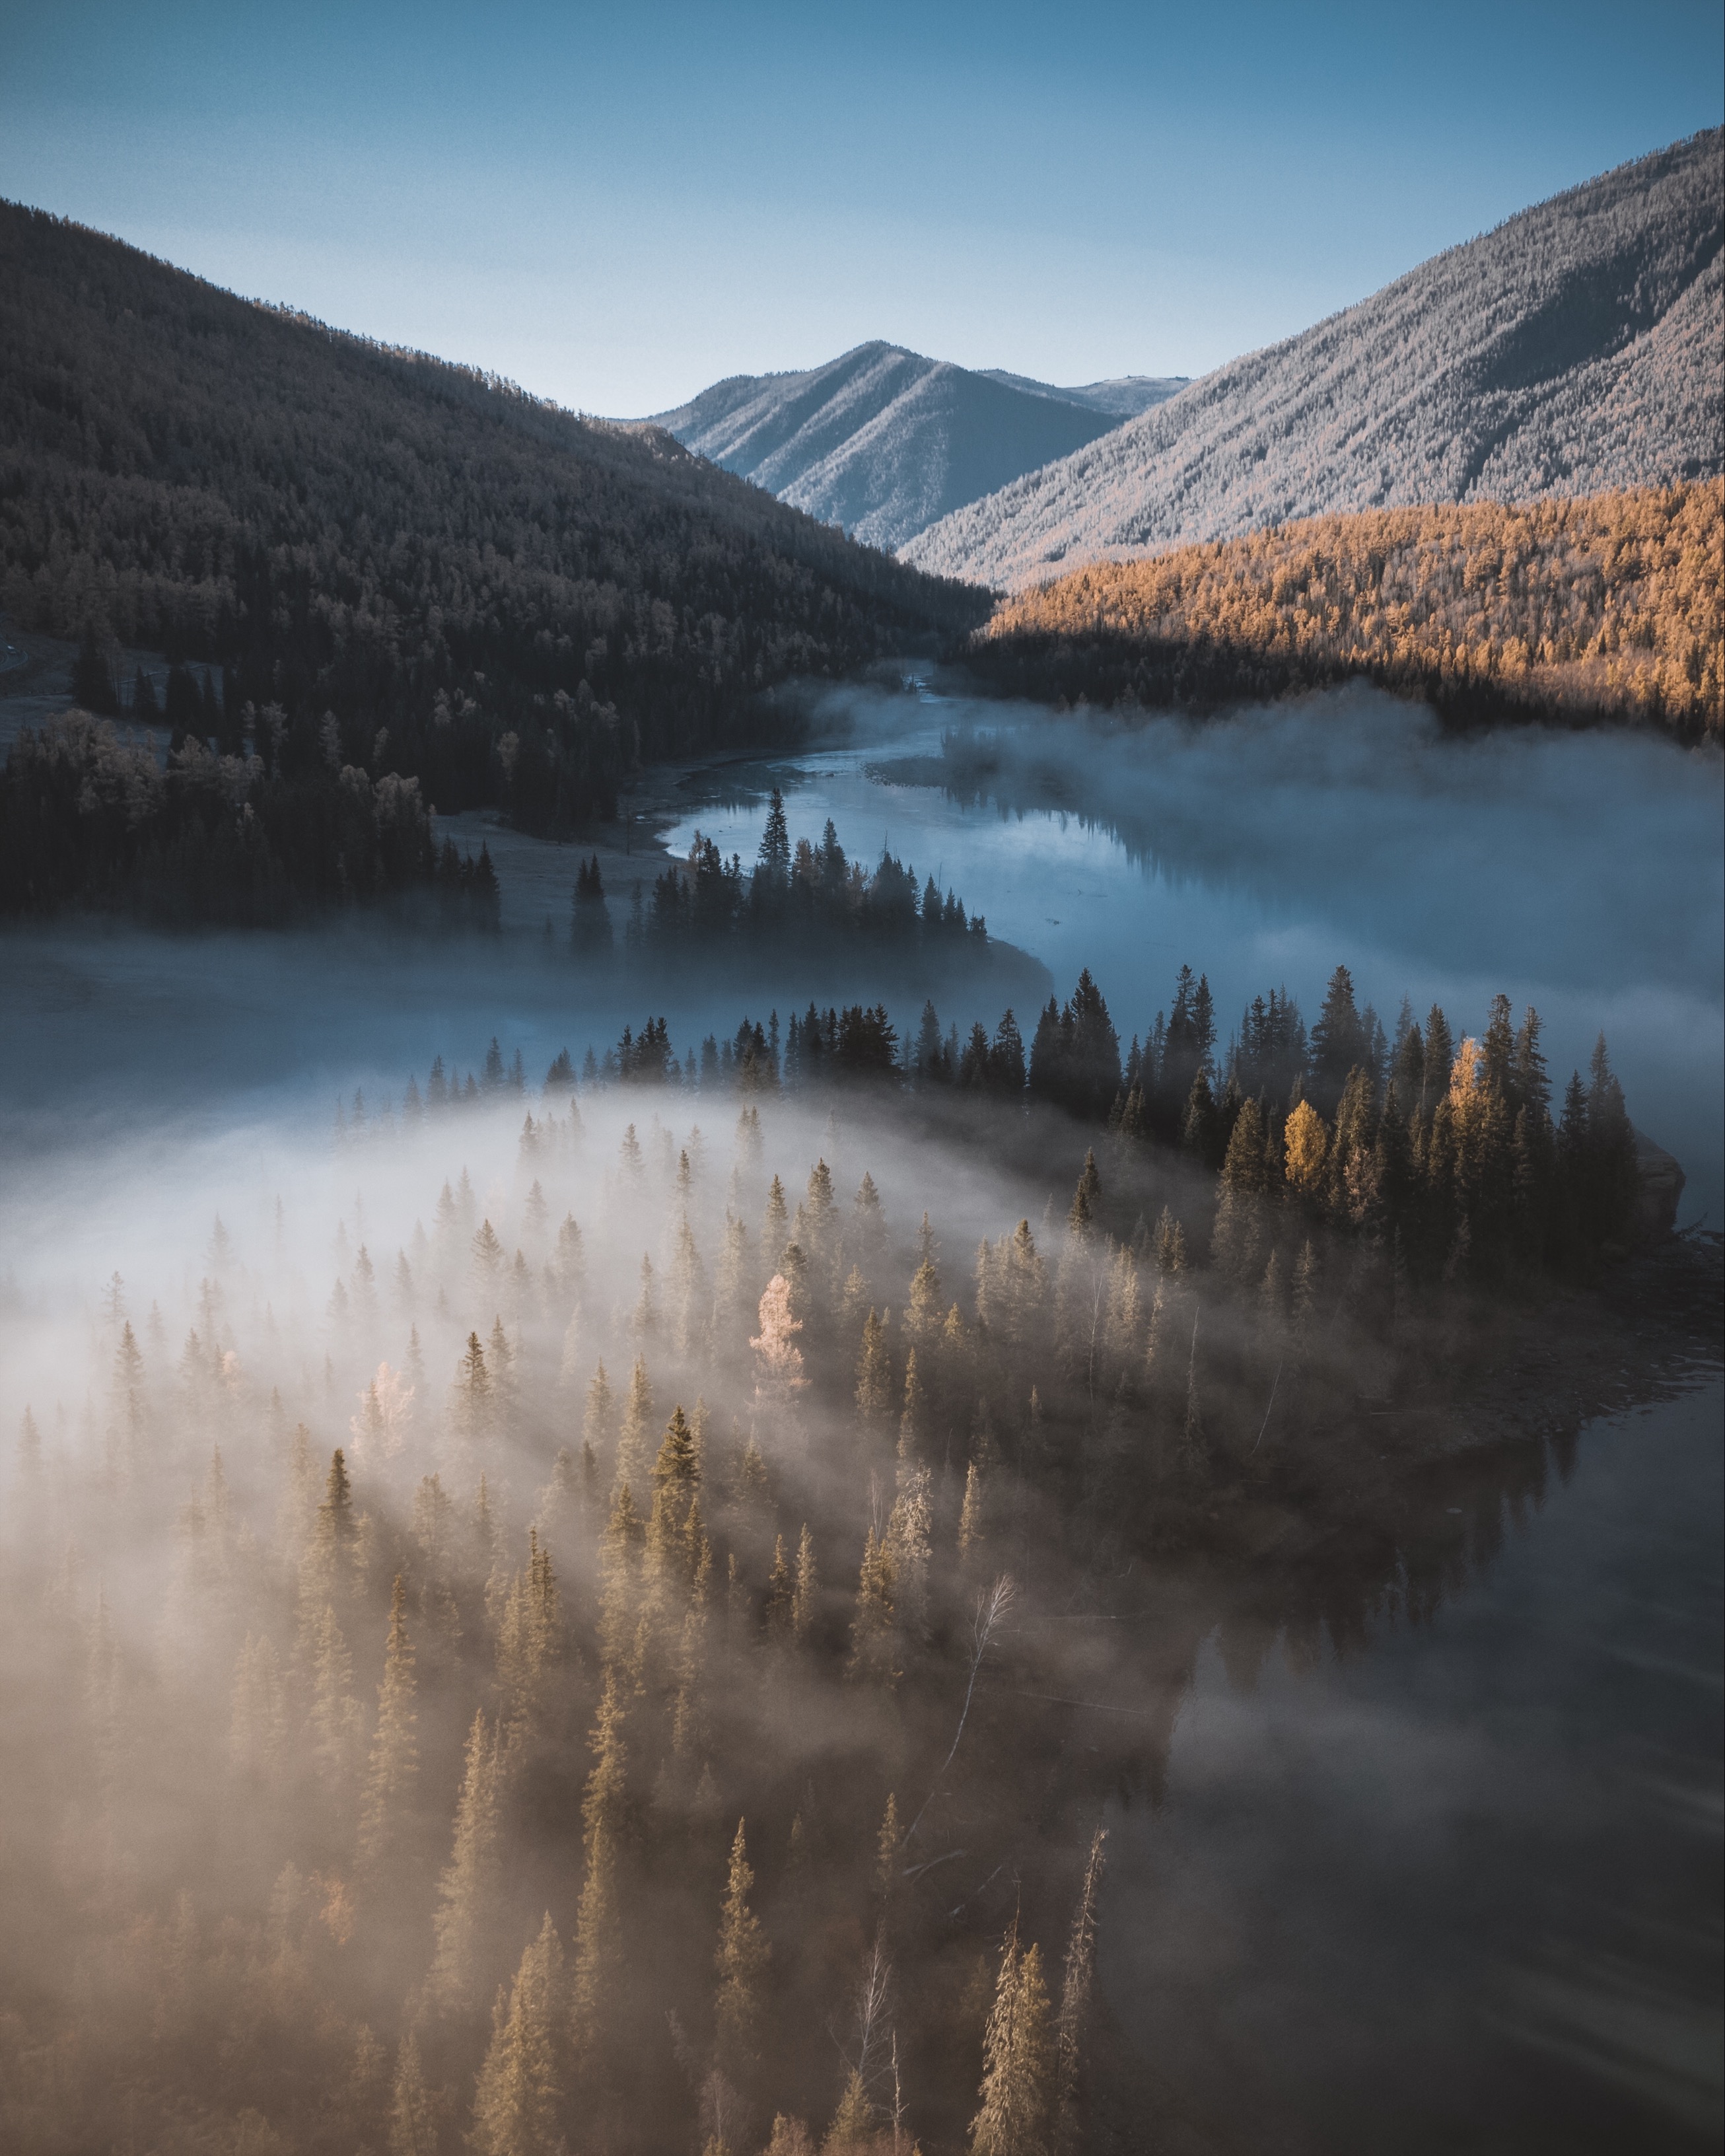
body of water, nature, reflection, highland, natural landscape, tarn, lake, wilderness, atmospheric phenomenon, lake district, loch, water, sky, water resources, mountain, river, morning, fell, landscape, hill, reservoir, tree, bank, mountain range, watercourse, cloud, national park, tundra